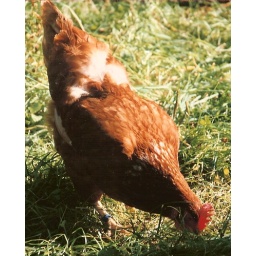
This chicken joined us in the van when we were camped at Durrus, Cork, Eire